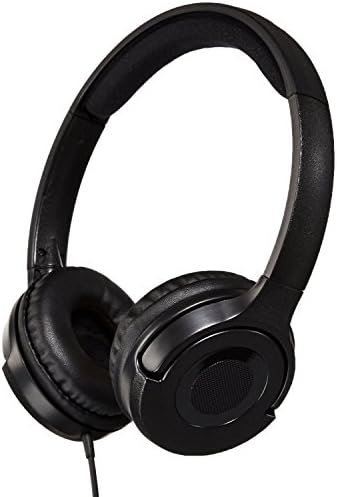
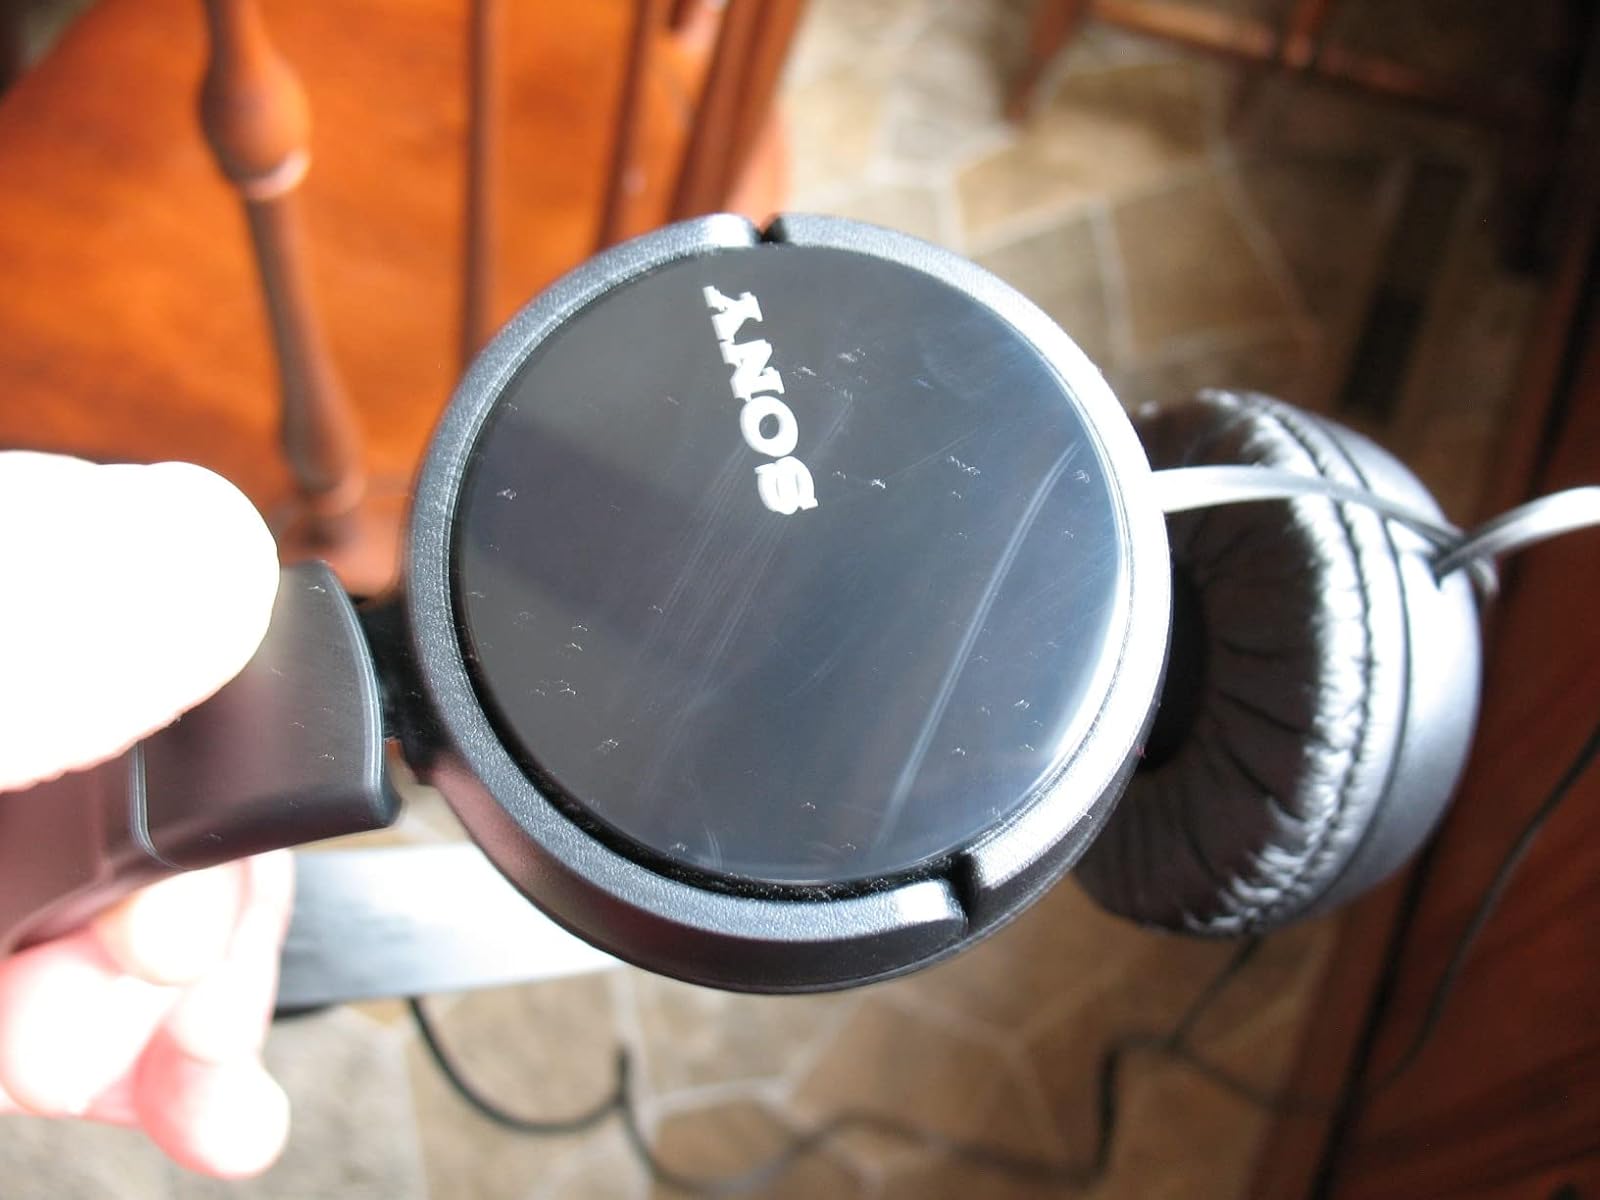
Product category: headphones
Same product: no